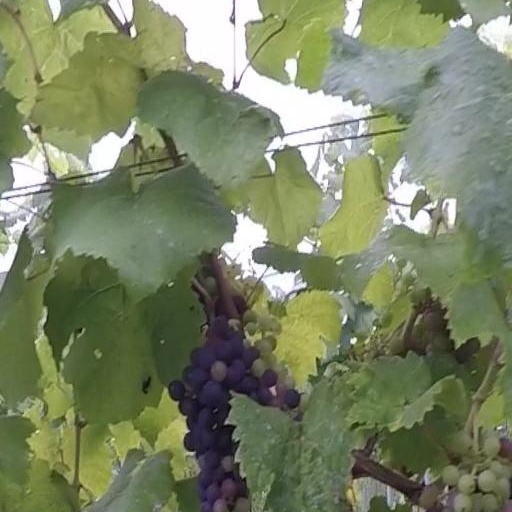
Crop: grape